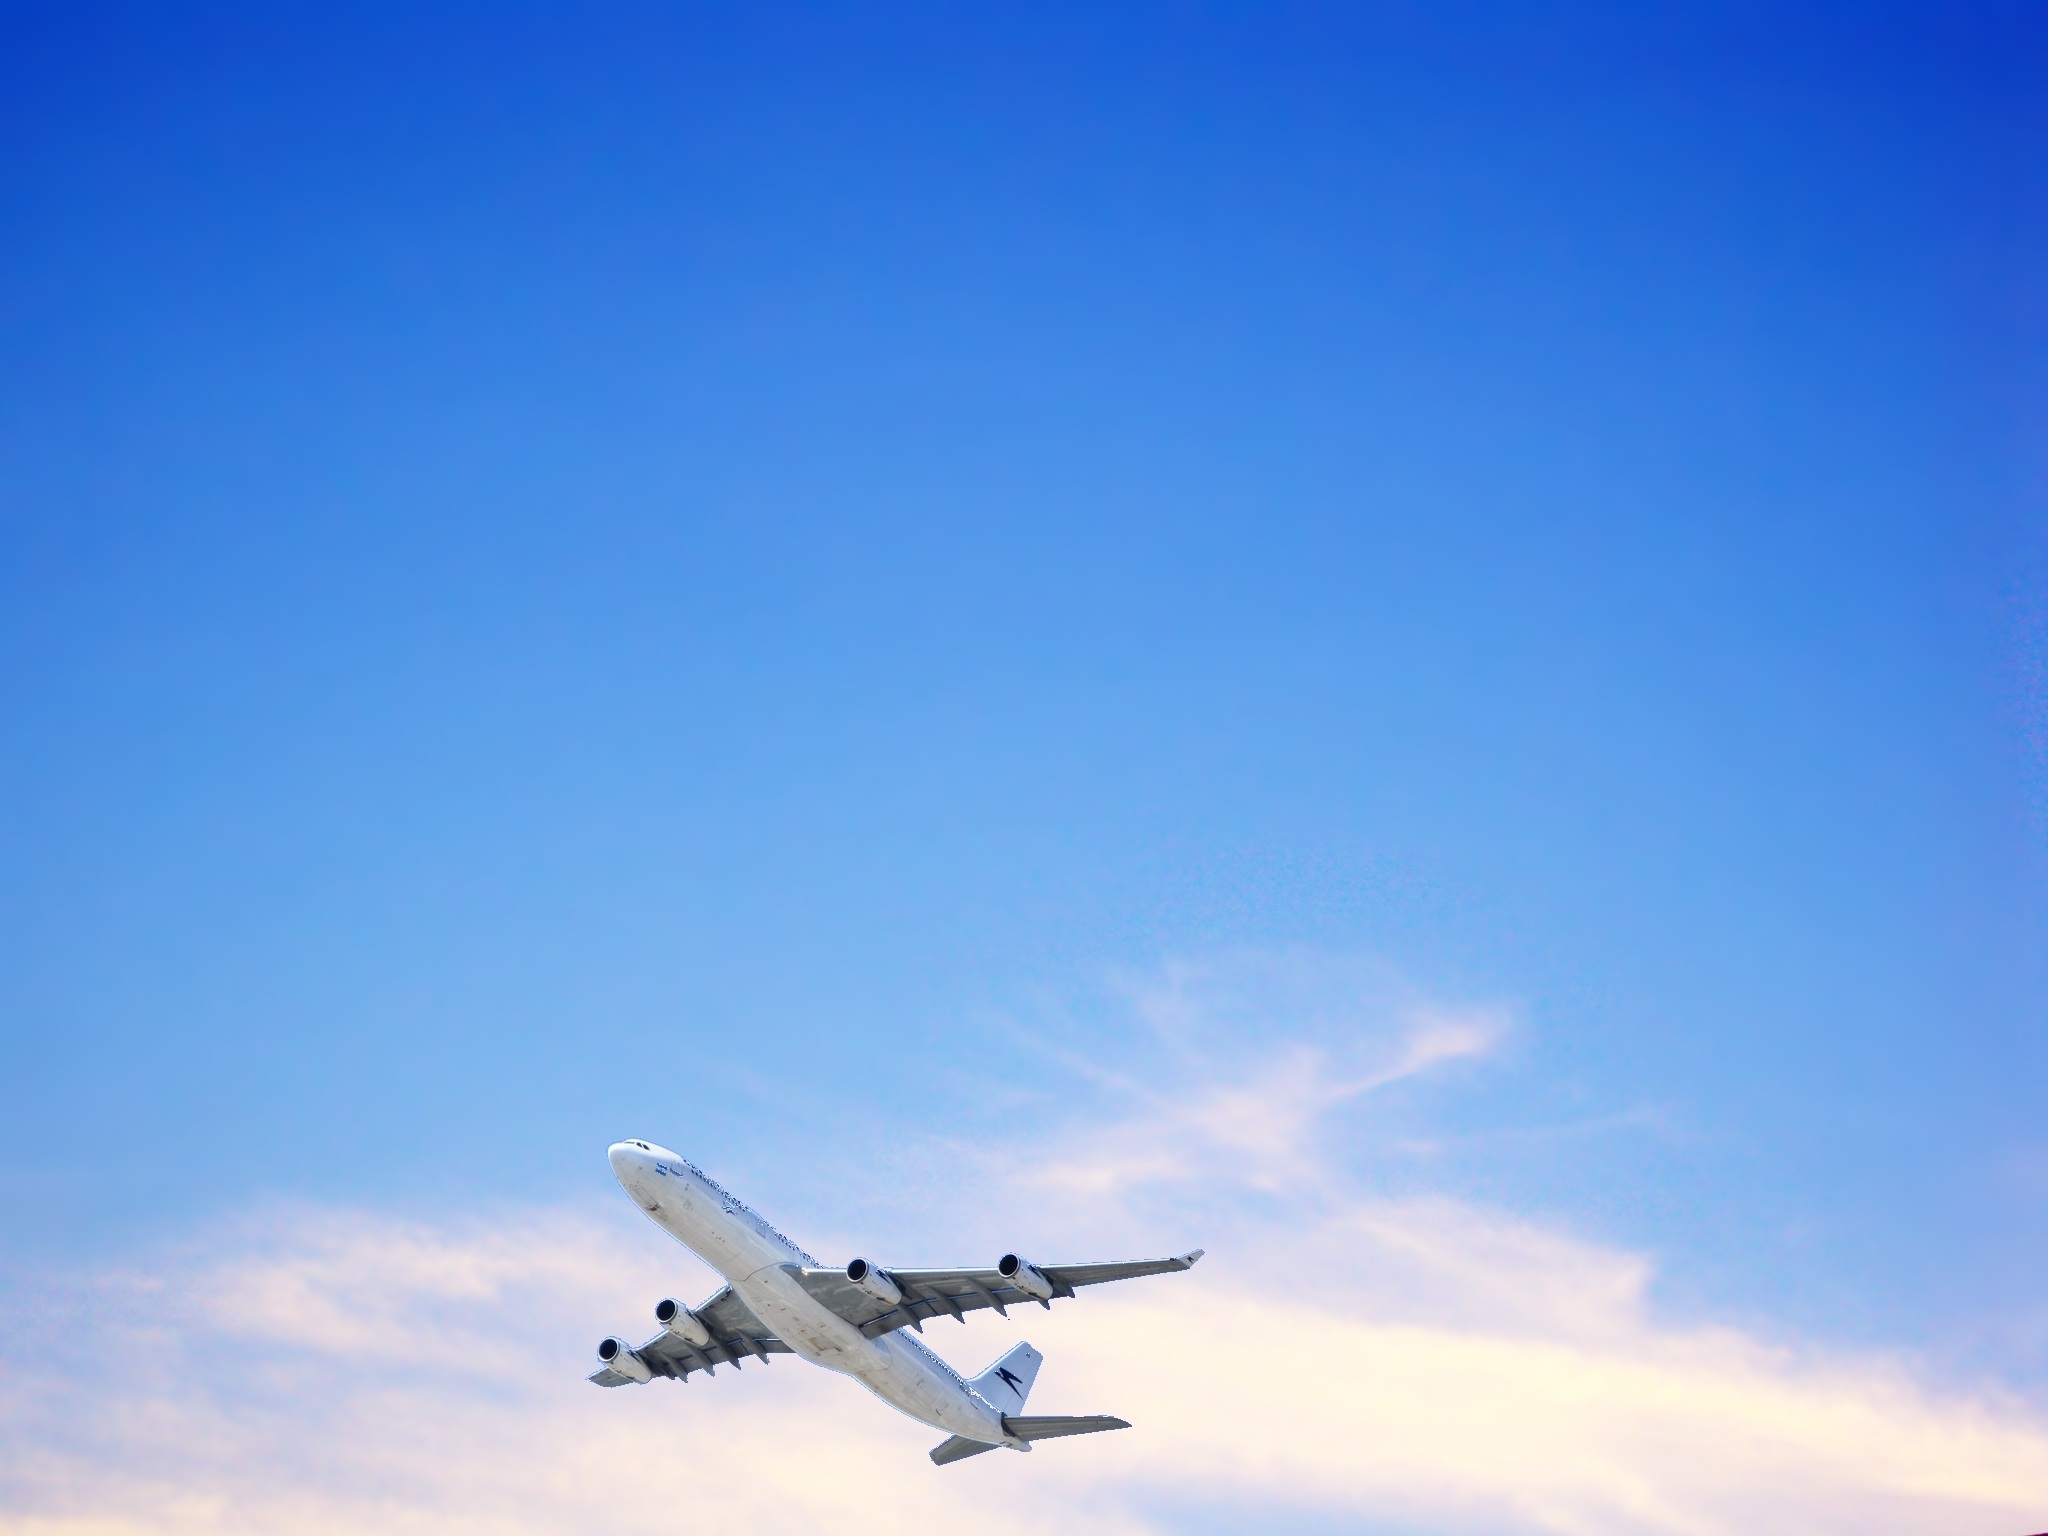
landscape, nature, wing, cloud, sky, dawn, airport, airplane, plane, aircraft, vehicle, airline, aviation, flight, blue, trip, blue sky, clouds, day, plane taking off, air travel, atmosphere of earth